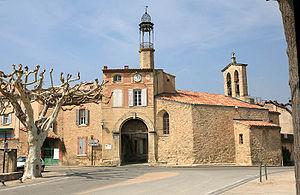
Modène est une commune française située dans le département de Vaucluse, en région Provence-Alpes-Côte d'Azur.